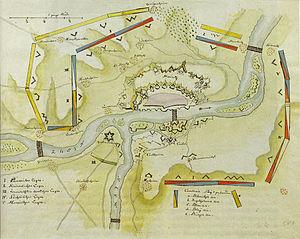
Au cours de l'histoire, plusieurs armées mirent le siège devant Mayence, ville allemande, sans la prendre toujours :
Hechtsheim, en dialecte local Hexem, est un quartier au sud de la ville-arrondissement de Mayence, capitale du Land de Rhénanie-Palatinat.
Lors de ce siège eut lieu la prise de la ville de Mayence par les Prussiens et les Autrichiens.